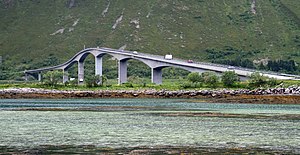
Gimsøya
Gimsøystraumen Bro
Gimsøya er en ø i Lofoten i Nordland fylke i Norge. Øen ligger mellem Austvågøy og Vestvågøy, og tilhører Vågan kommune. Øen har et areal på 46,4 km².